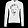
Label: Pullover